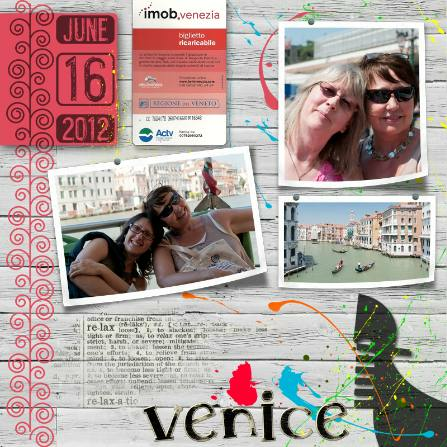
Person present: No